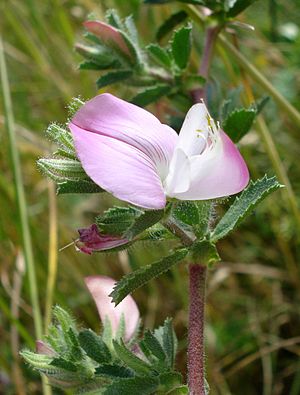
Ononis spinosa
Markkrageklo (Ononis spinosa ssp. maritima). Foto: Fornax
Markkrageklo (Ononis spinosa ssp. maritima). Foto: Fornax
Ononis spinosa er en 20-60 cm lang halvbusk eller urt af slægten krageklo. I Danmark forekommer mest almindeligt underarten markkrageklo, der vokser ved veje og på overdrev. Andre underarter er strandkrageklo og stinkende krageklo. Tidligere blev disse tre underarter betragtet som selvstændige arter.